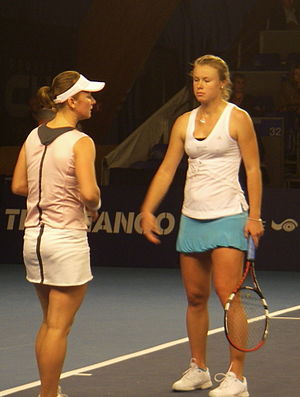
Marija Koryttseva
Marija Koryttseva (tv) og Vera Dusjevina (th) i 2008
Marija Korittseva er en professionel tennisspiller fra Ukraine.